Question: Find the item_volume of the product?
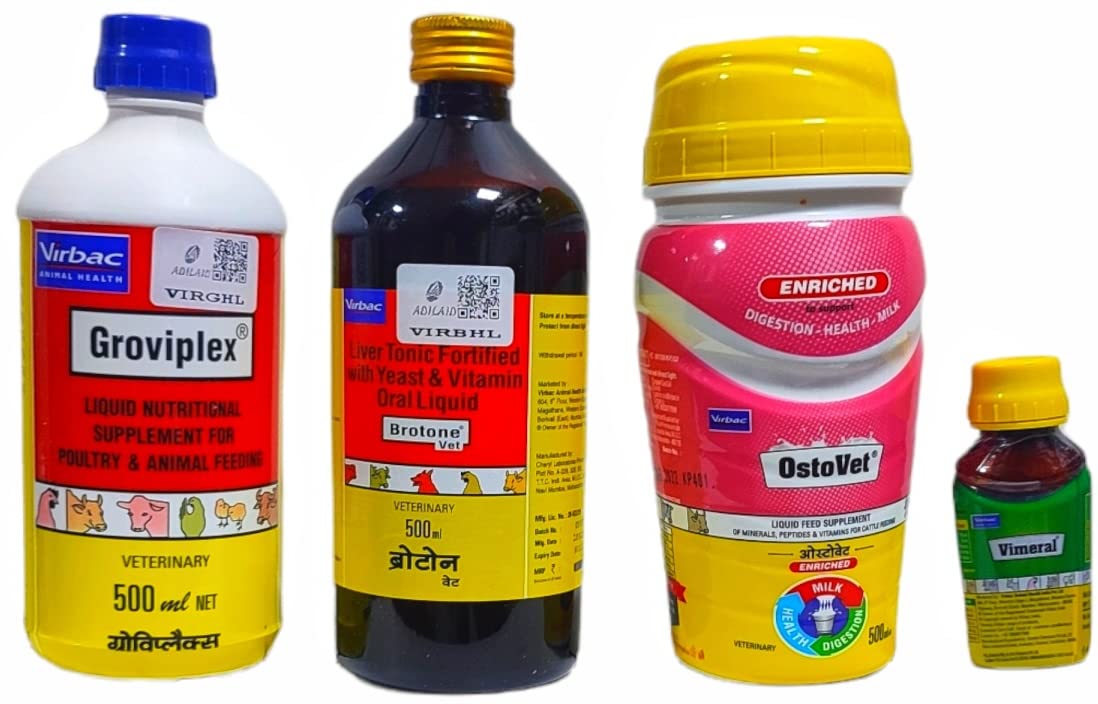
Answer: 500.0 millilitre